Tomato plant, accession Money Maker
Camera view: vertical (180 deg); turntable rotation: 120 degrees
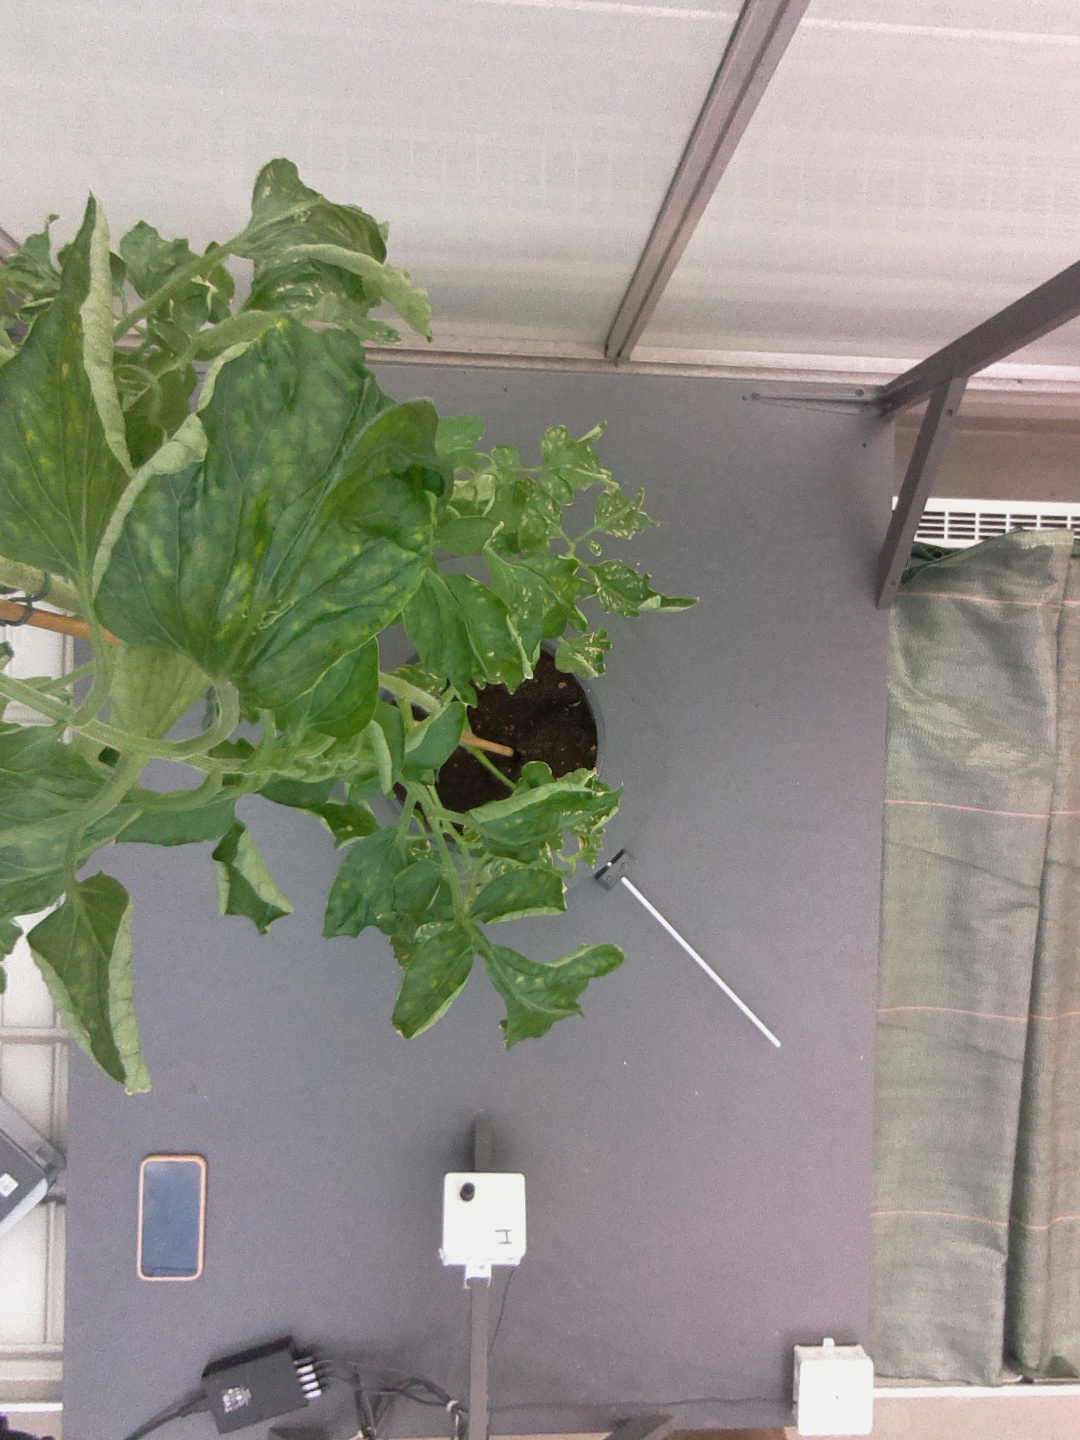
BBCH growth stage 52: 2 inflorescences visible